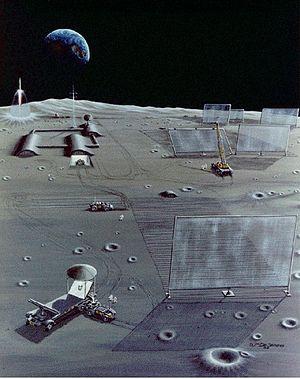
David R. Criswell, Ph.D est directeur de l'Institut des opérations des systèmes spatiaux de l'Université de Houston. ISSO est l'agent opérationnel du Houston Partnership for Space Exploration.
Une centrale solaire orbitale, satellite de puissance solaire ou centrale solaire spatiale, serait un satellite artificiel construit en orbite haute qui utiliserait une transmission d'énergie par micro-ondes ou par laser pour envoyer de l'énergie solaire à une très grande antenne sur Terre où elle pourrait être utilisée à la place de sources d'énergie conventionnelles et polluantes.